Optoelectrowetting

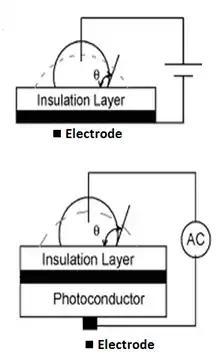
Optoelectrowetting against traditional electrowetting diagram

The optoelectrowetting mechanism adds a photoconductor underneath the conventional electrowetting circuit, with an AC power source attached. Under normal (dark) conditions, the majority of the system's impedance lies in the photoconducting region, and therefore the majority of the voltage drop occurs here. However, when light is shined on the system, carrier generation and recombination causes the conductivity of the photoconductor spikes and results in a voltage drop across the insulating layer, changing the contact angle as a function of the voltage. The contact angle between a liquid and electrode can be described as: